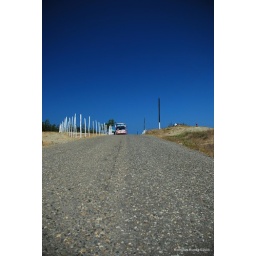
this shot was taken while we were in the sand dunes. the pink bus on the horizon was the tour bus.